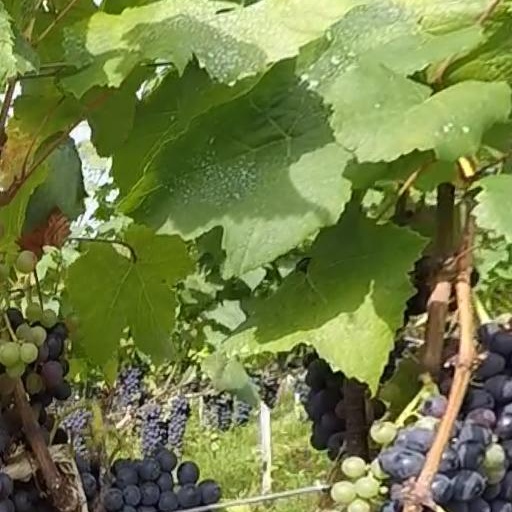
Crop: grape